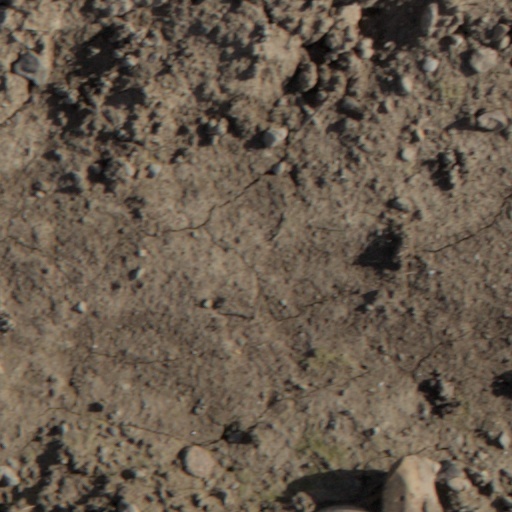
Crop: wheat